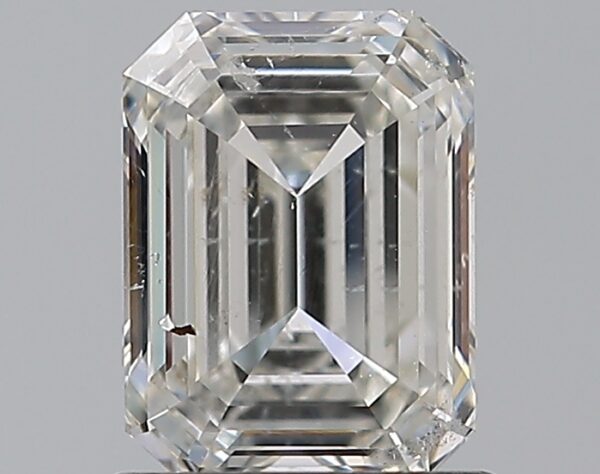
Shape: emerald
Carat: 1.01
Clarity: SI2
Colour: H
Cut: EX
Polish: EX
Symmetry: VG
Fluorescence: N
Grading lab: GIA
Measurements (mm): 6.64 x 4.89 x 3.08